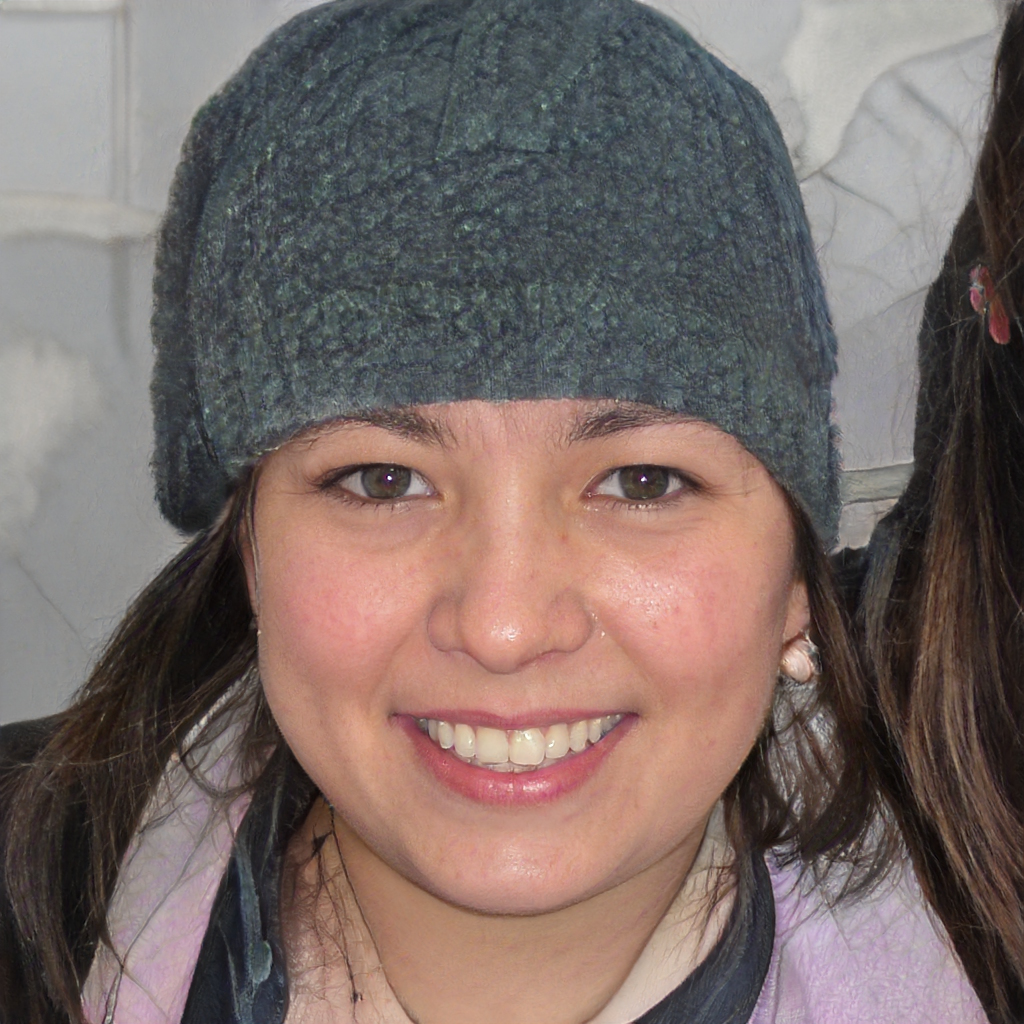
Label: No Watermark